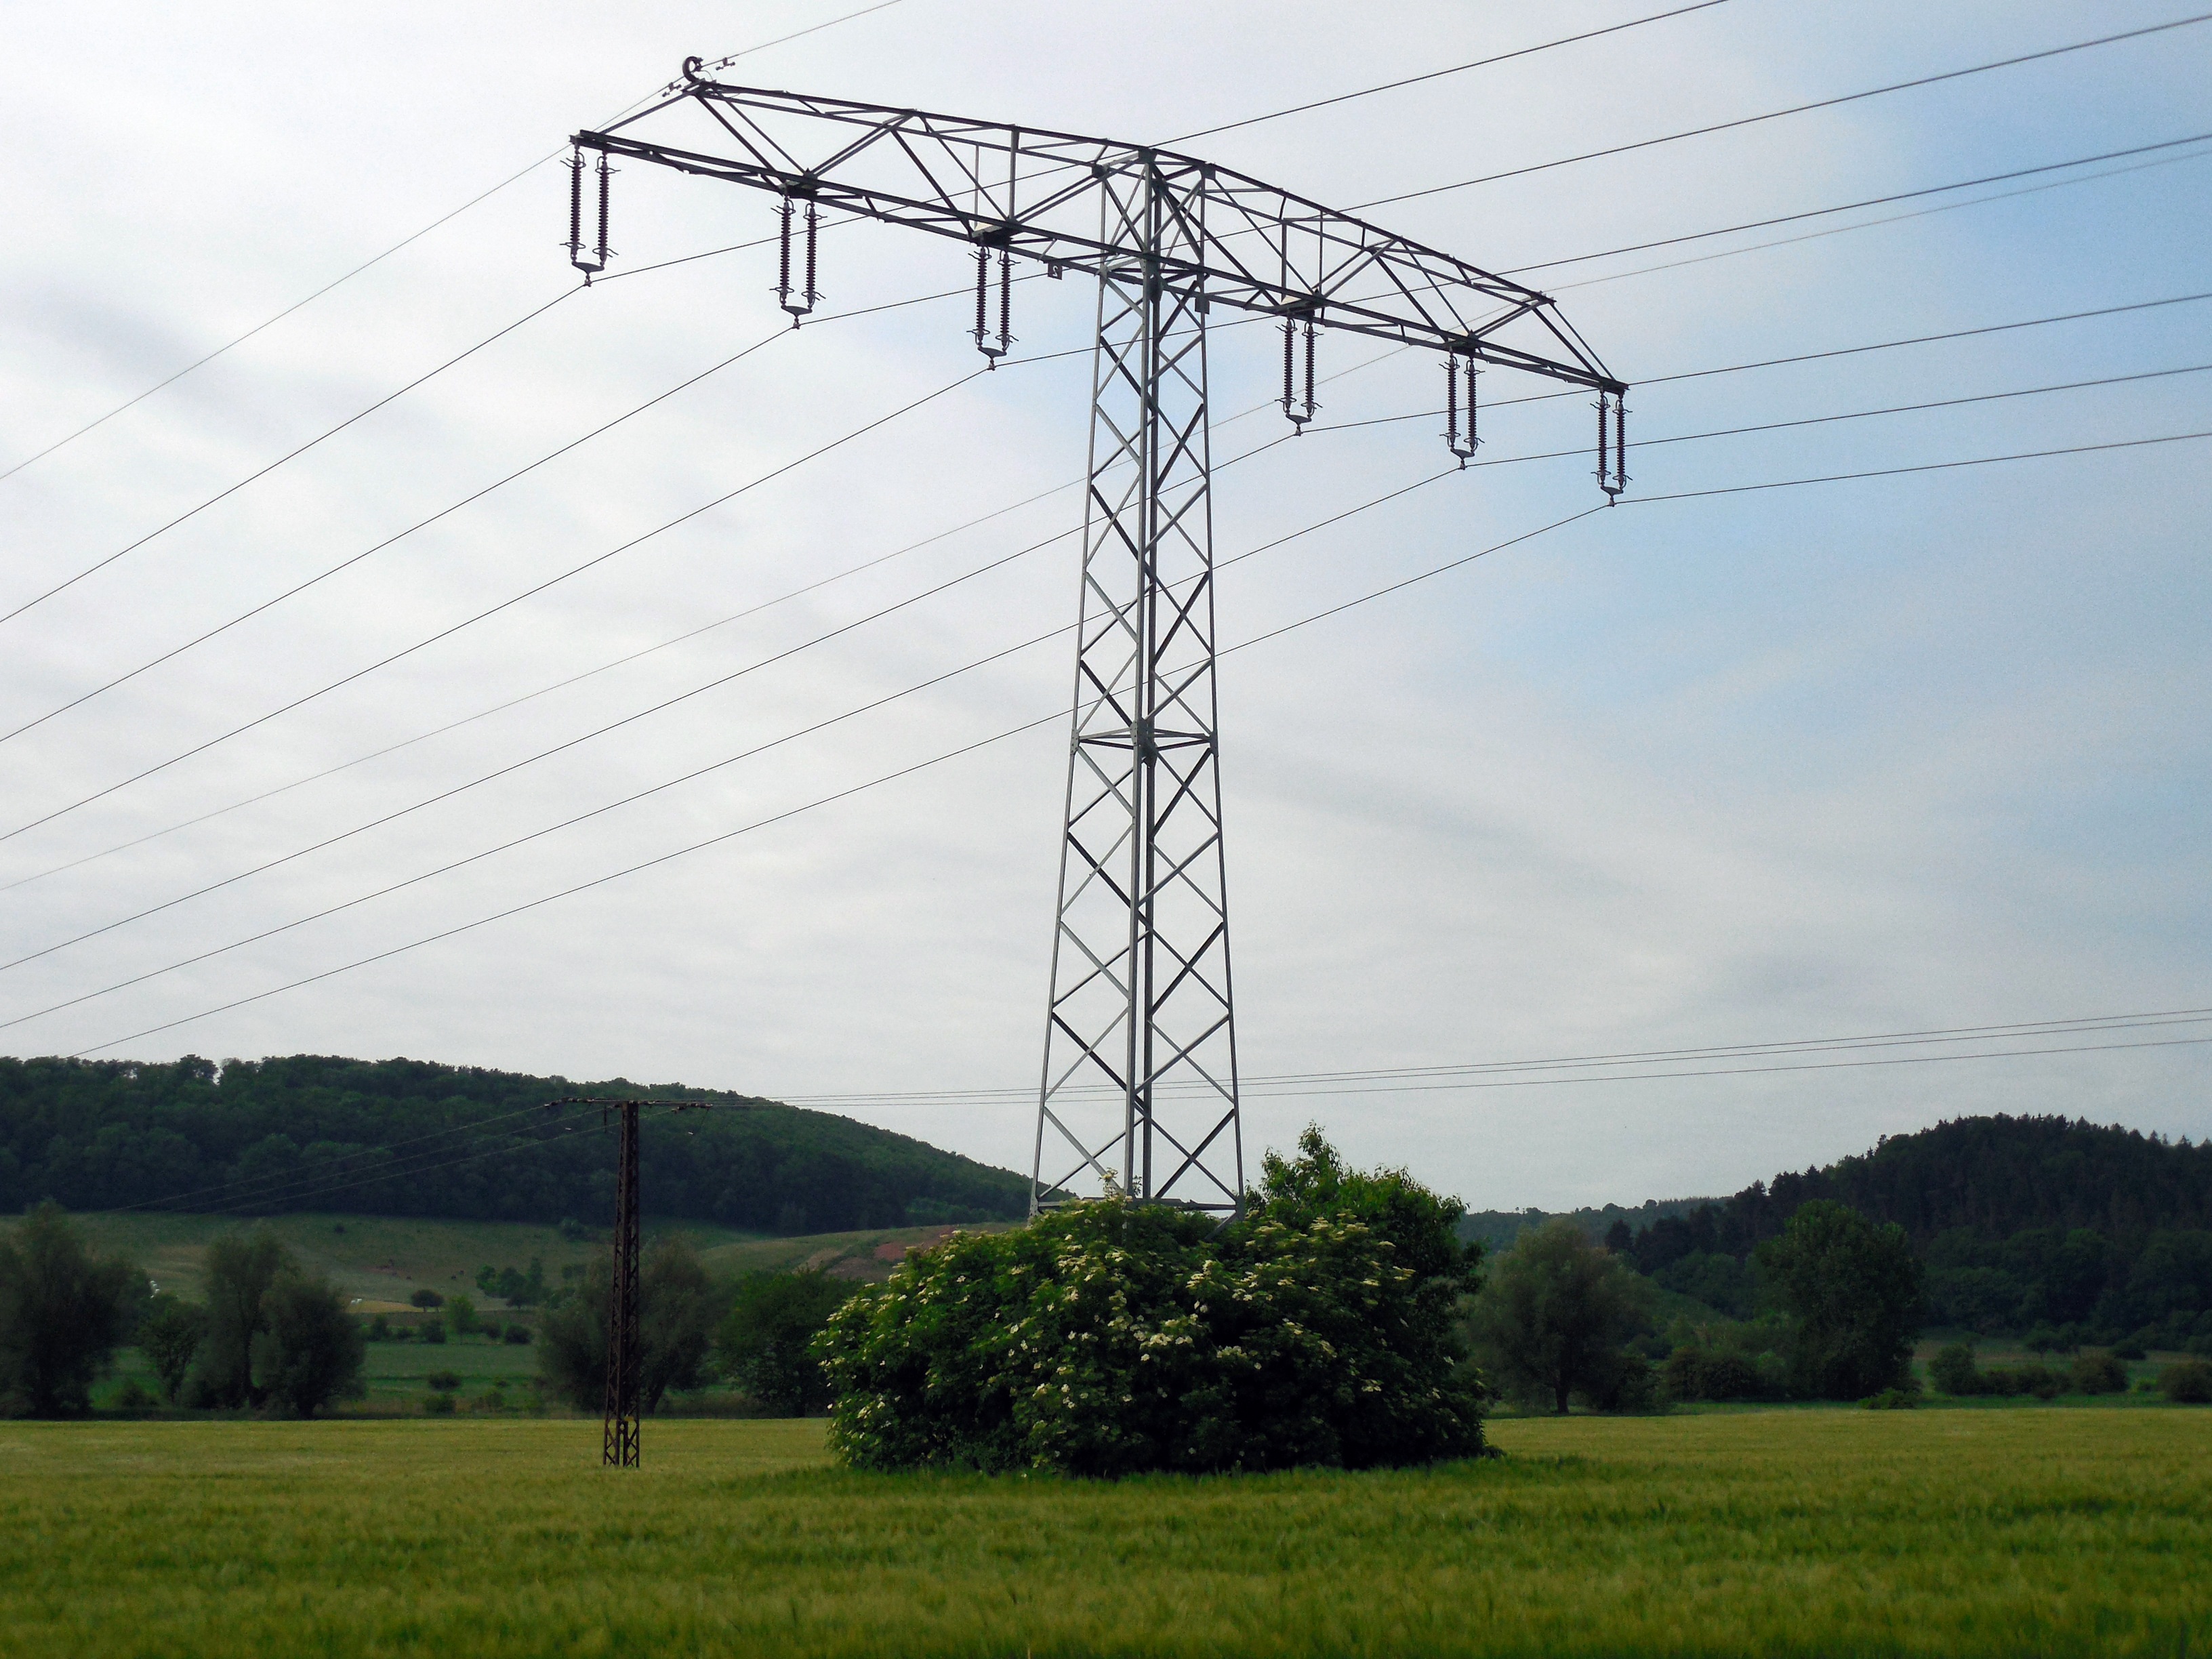
wind, line, tower, power line, mast, electricity, energy, high voltage, current, pylon, strommast, power supply, transmission tower, outdoor structure, electrical supply, overhead power line, outdoor power equipment